Ethylene oxide

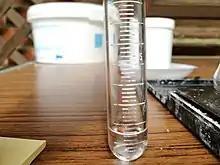
Condensed ethylene oxide

The epoxy cycle of ethylene oxide is an almost regular triangle with bond angles of about 60° and a significant angular strain corresponding to the energy of 105 kJ/mol. For comparison, in alcohols the C–O–H angle is about 110°; in ethers, the C–O–C angle is 120°. The moment of inertia about each of the principal axes are "I"=, "I"= and "I"=.